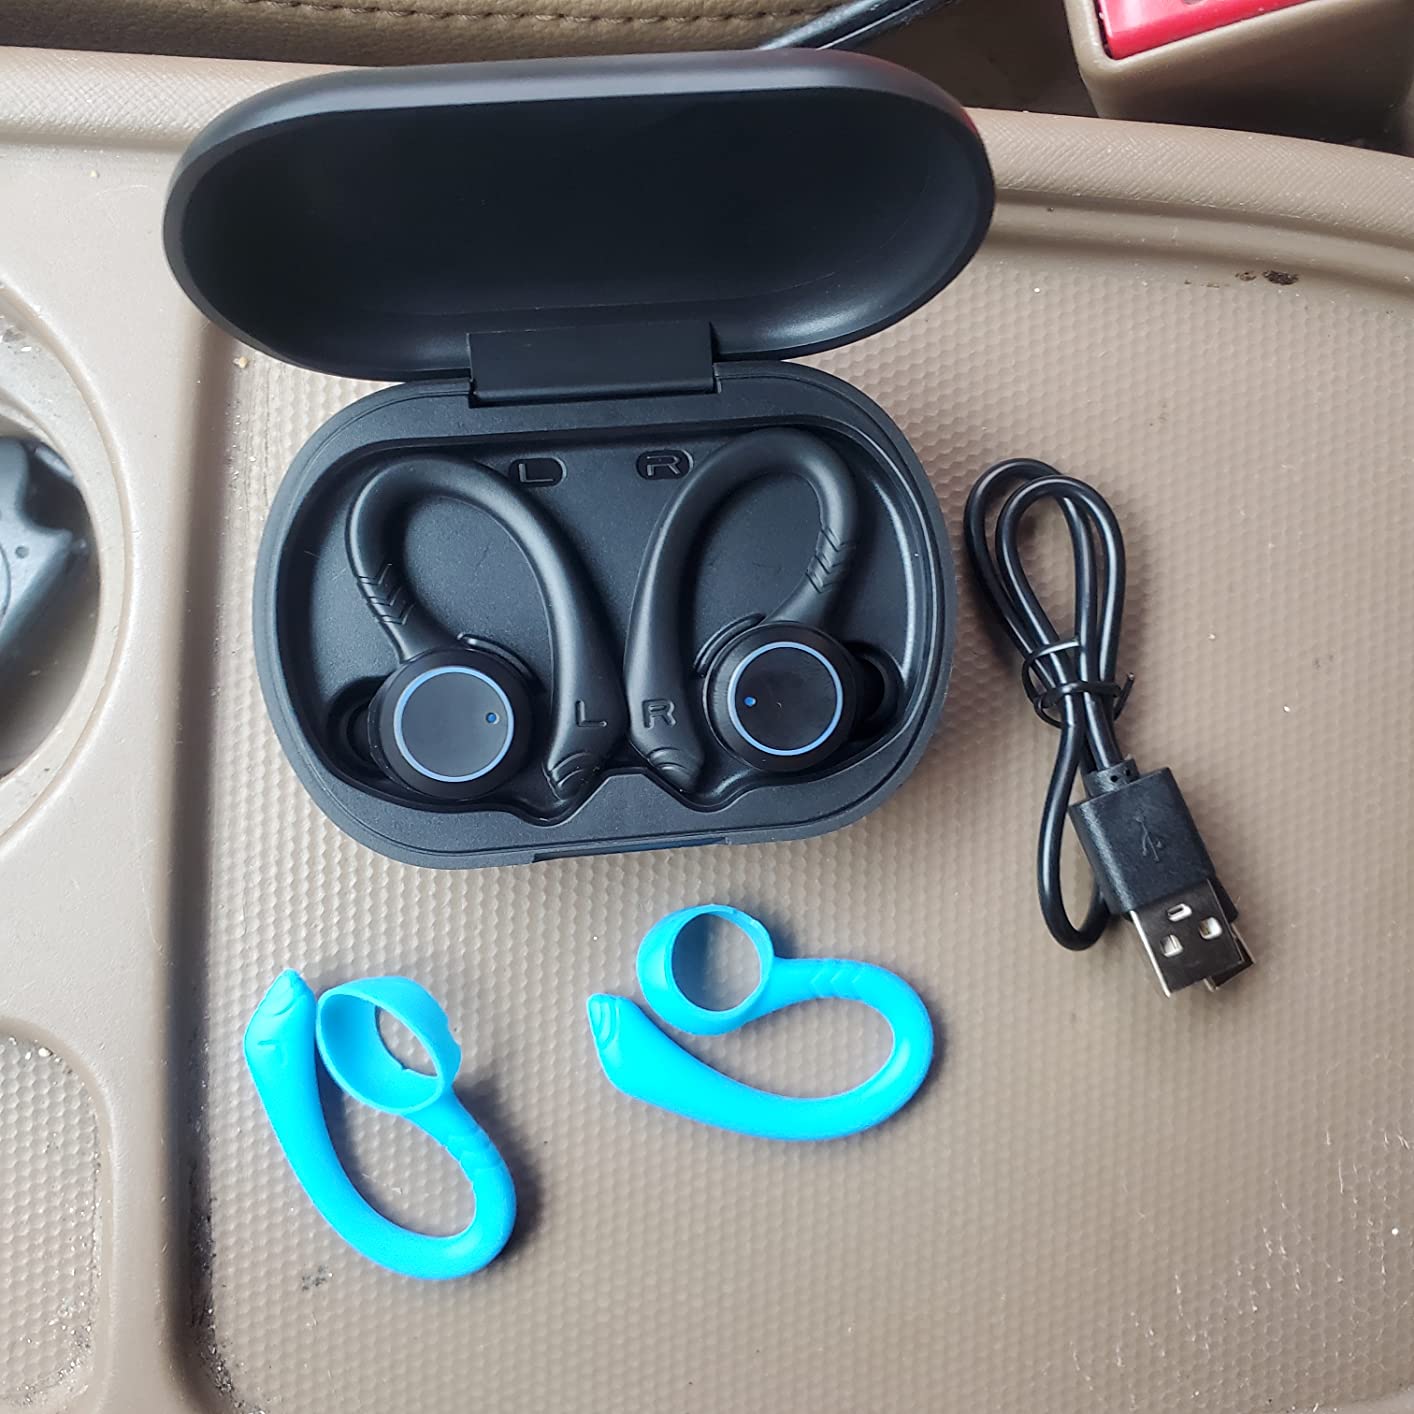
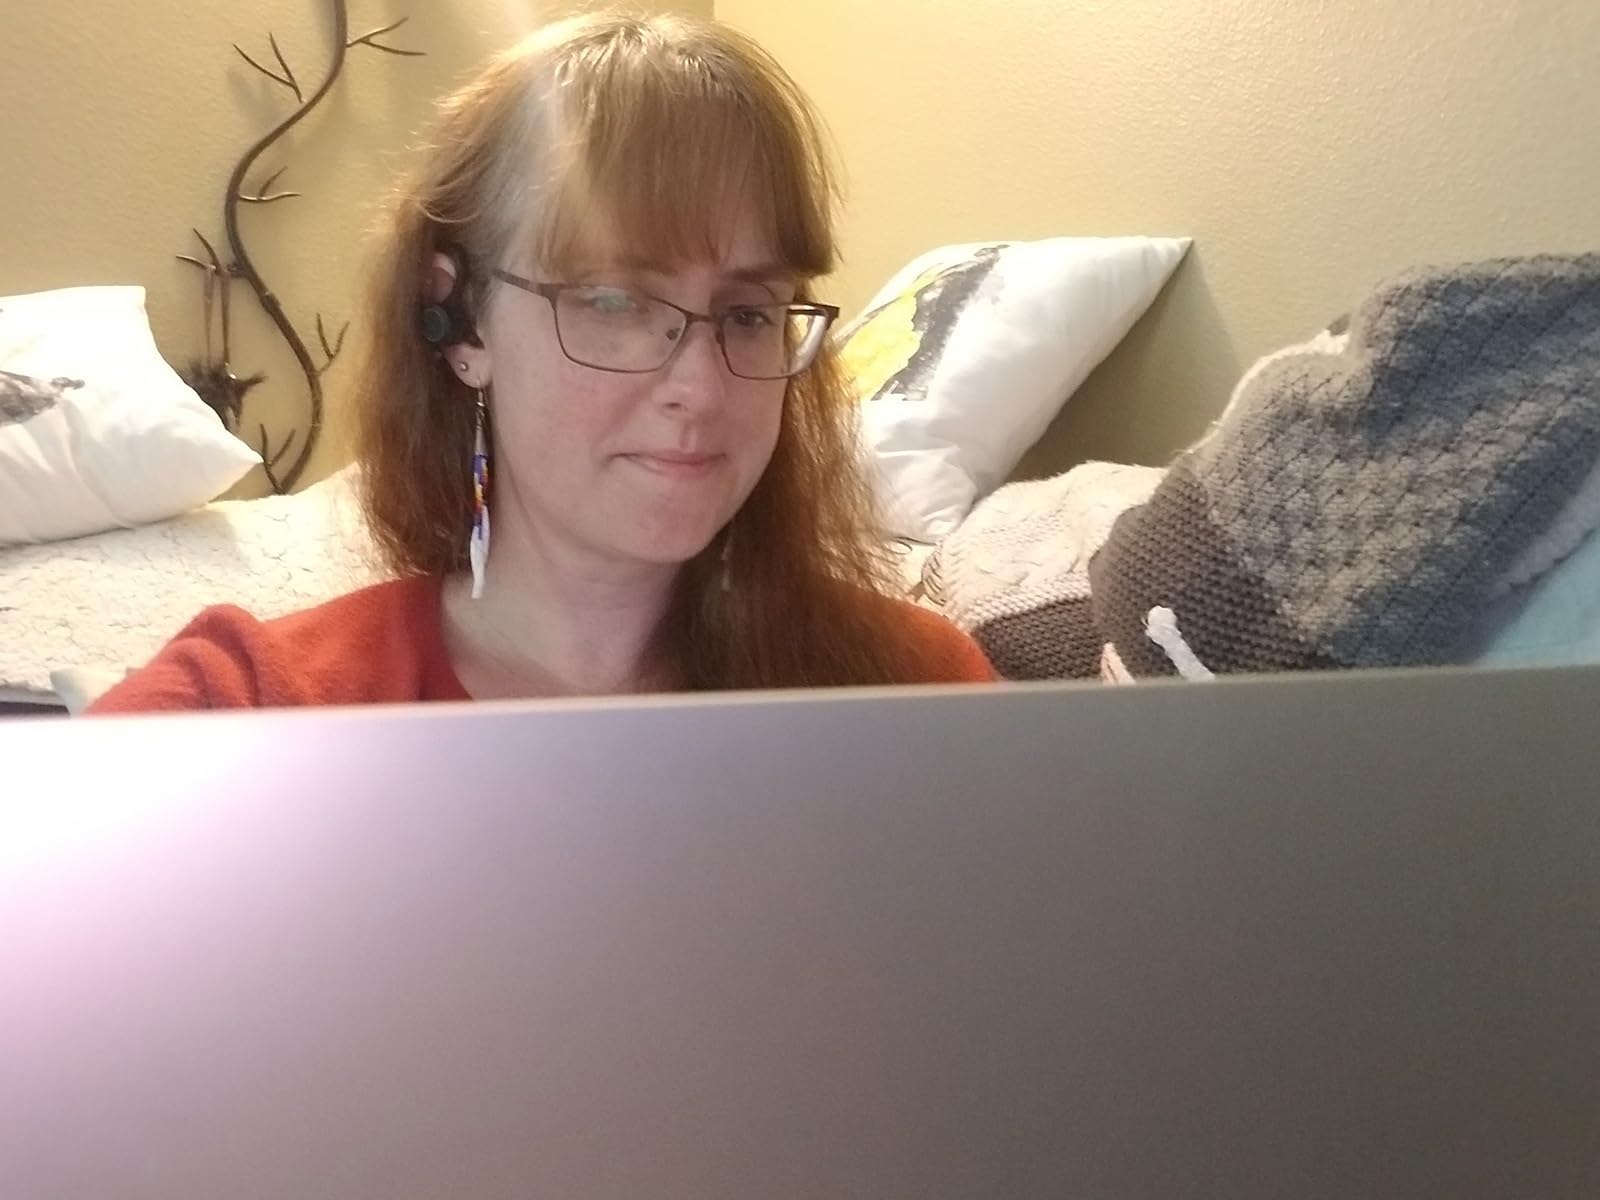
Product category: earbuds
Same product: yes